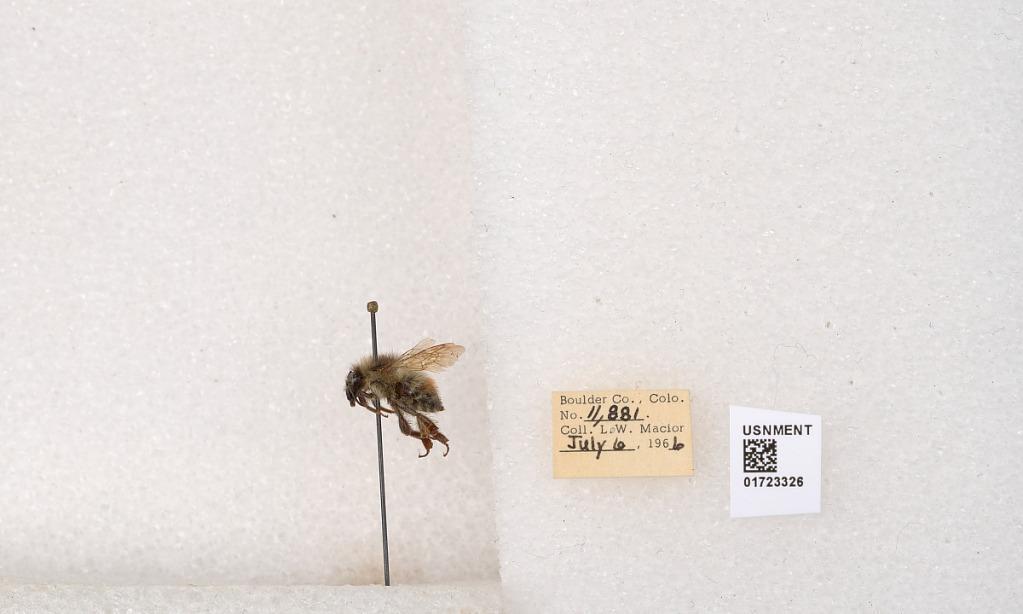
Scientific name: Bombus flavifrons Cresson
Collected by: L. Macior
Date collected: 1966-7-6
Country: United States
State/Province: Colorado
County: Boulder
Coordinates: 40.0925, -105.358